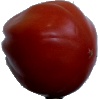
Label: Tomato Heart 1